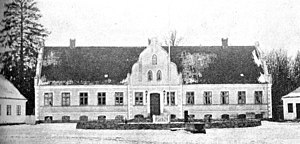
Langeskov (Hundstrup Sogn)
Langeskov omkring 1900
Langeskov er udskilt fra Løjtved Gods i 1782. Gården ligger i Hundstrup Sogn, Sallinge Herred, Egebjerg Kommune. Hovedbygningen er opført i 1862.
Langeskov er en herregård der er udskilt fra Løjtved Gods i 1782. Gården ligger i Hundstrup Sogn, Sallinge Herred, Egebjerg Kommune. Hovedbygningen er opført i 1862.